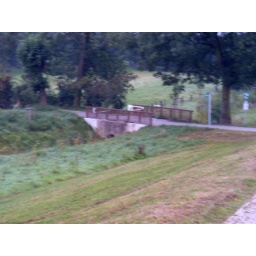
This bridge leads over a narrow stream near the river Rhine.